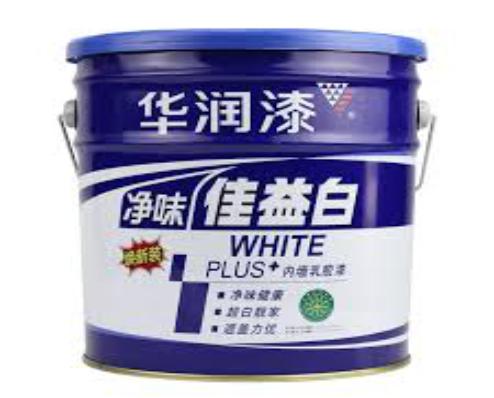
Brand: huarun
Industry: Others